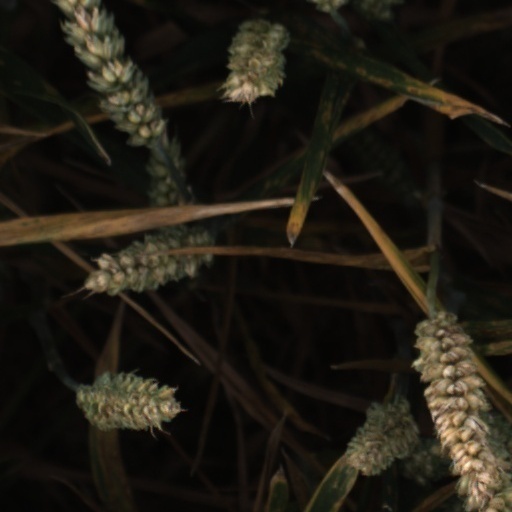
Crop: wheat